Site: brandenburg
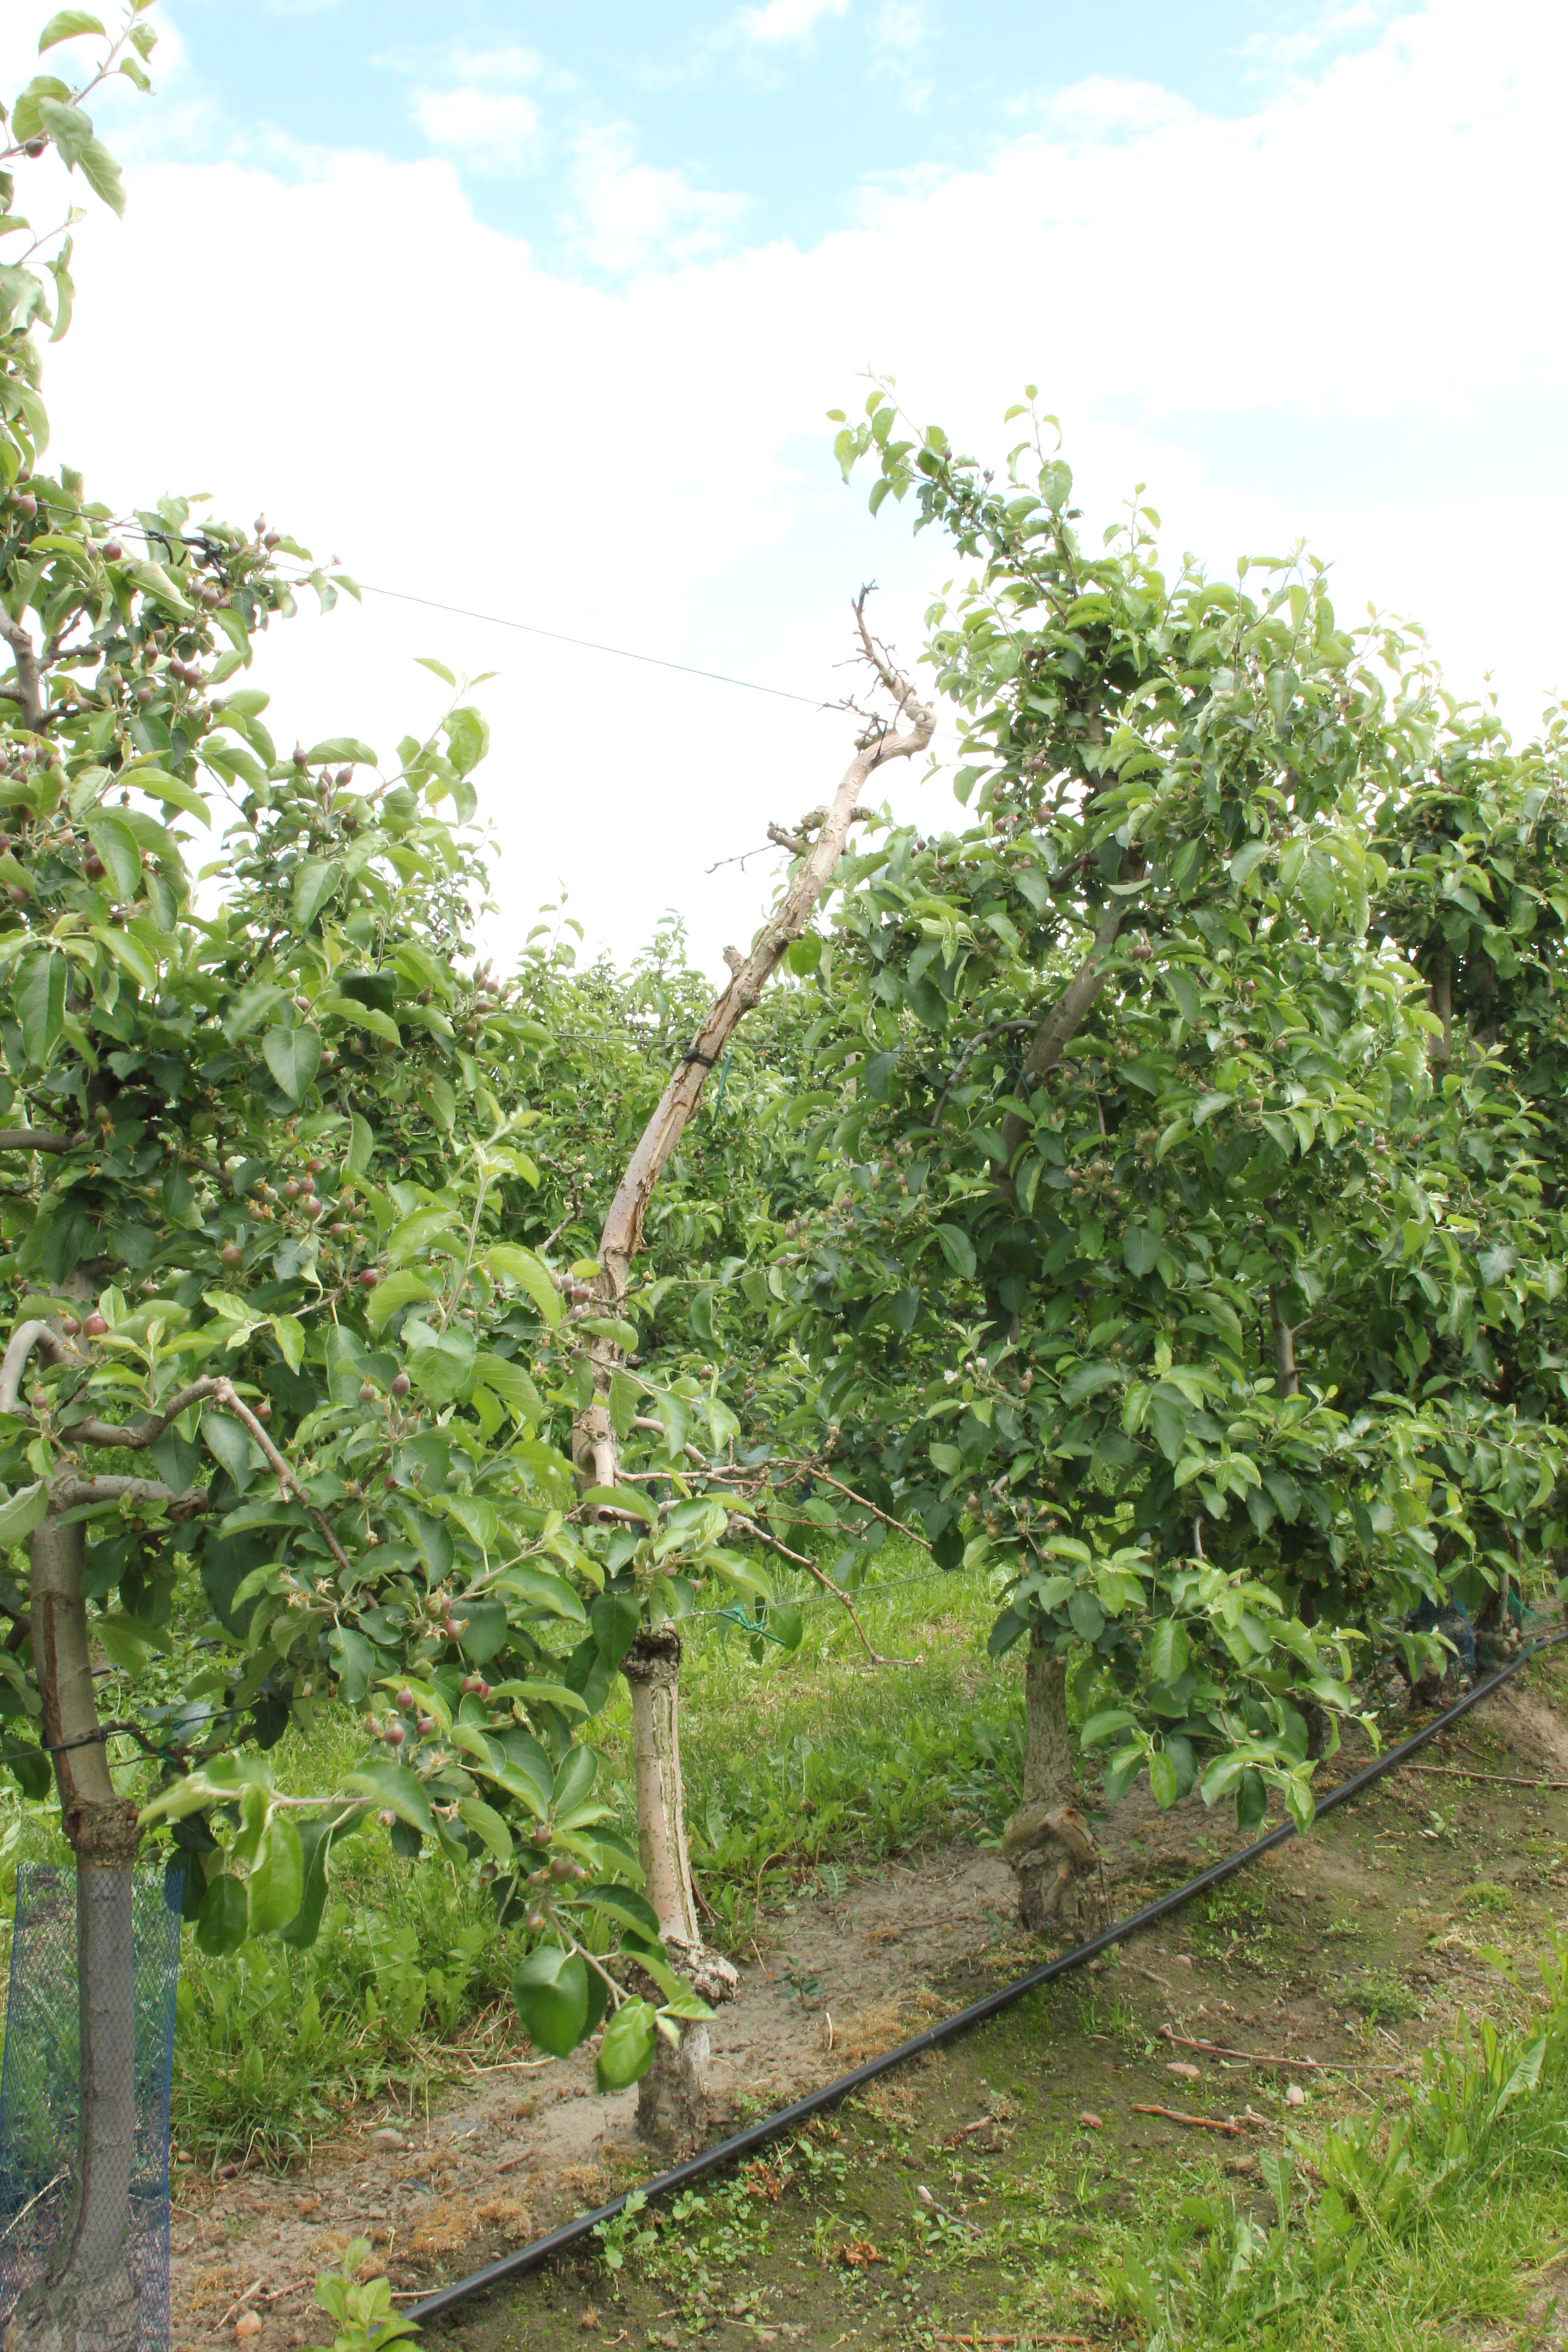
Growth stage (BBCH 72): Development of fruit